FAUST (programming language)

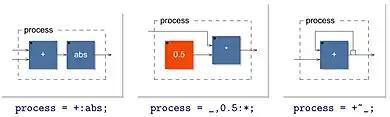
Simple examples of block diagram composition

Using the sequential composition operator codice_10 the output of codice_6 can be routed to the input of codice_12 to compute the absolute value of the signal: